2020 North Macedonian parliamentary election

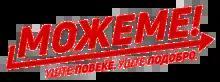
"We Can" Macedonia electoral alliance

The SDSM-led "We Can" coalition also included the Besa Movement, the VMRO – People's Party, the Democratic Party of Turks, the New Social Democratic Party (NSDP), the Liberal Democratic Party (LDP), the Party for a European Future (PEI), the United Party for Roma Equality (OPER), the Party for the Movement of Turks in Macedonia (PDT), the Democratic Union of the Vlachs of Macedonia (DSVM), New Alternative (NA), the Party for Economic Changes 21 (PEP 21), the Party for Social and Economic Progress (POEN), the Democratic Union (DS), the Political Party “Dignity” (PPD), the Serbian Party in Macedonia (SSM), the Democratic League of Bosniaks, the Party of Pensioners (PP), the Party for Democratic Prosperity of the Roma (PDPR), Democratic Renewal of Macedonia (DOM), United for Macedonia (OM), the Party for the Full Emancipation of the Roma of Macedonia (CERRNM), and the Union of Roma in Macedonia. SDSM-led coalition received endorsements from Jean Asselborn, the Foreign Minister of Luxembourg, as well as Michael Roth, who serves as German Deputy Minister for Europe, Pedro Sánchez (the Prime Minister of Spain), and Alexis Tsipras (the former Prime Minister of Greece). The ALDE Party endorsed the Liberal Democratic Party, and the European Green Party endorsed Democratic Renewal of Macedonia, both of which are participating in the coalition.